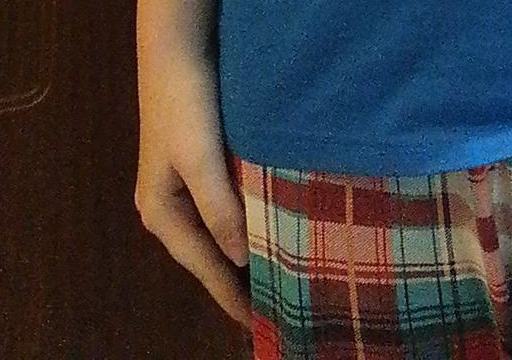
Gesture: no_gesture